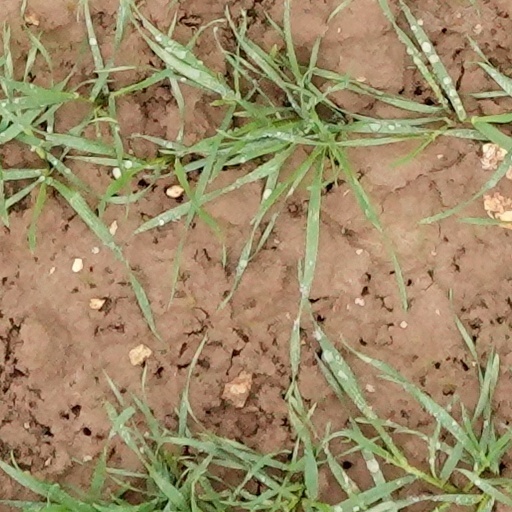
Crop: wheat